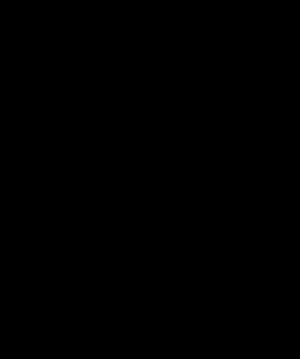
Alan Arthur Johnson, né le 17 mai 1950 à Paddington, est un homme politique britannique travailliste.